William Agada

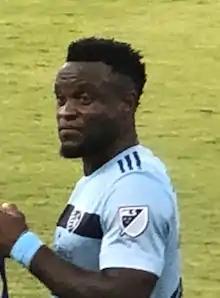
Agada with Sporting Kansas City in 2022

William "Willy" Agada (born 17 September 1999) is a Nigerian professional footballer who plays as a forward for Major League Soccer club Real Salt Lake.